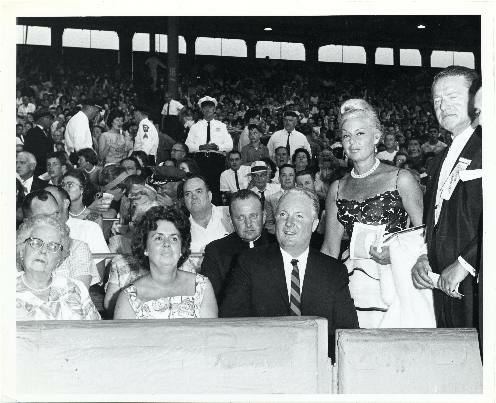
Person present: Yes